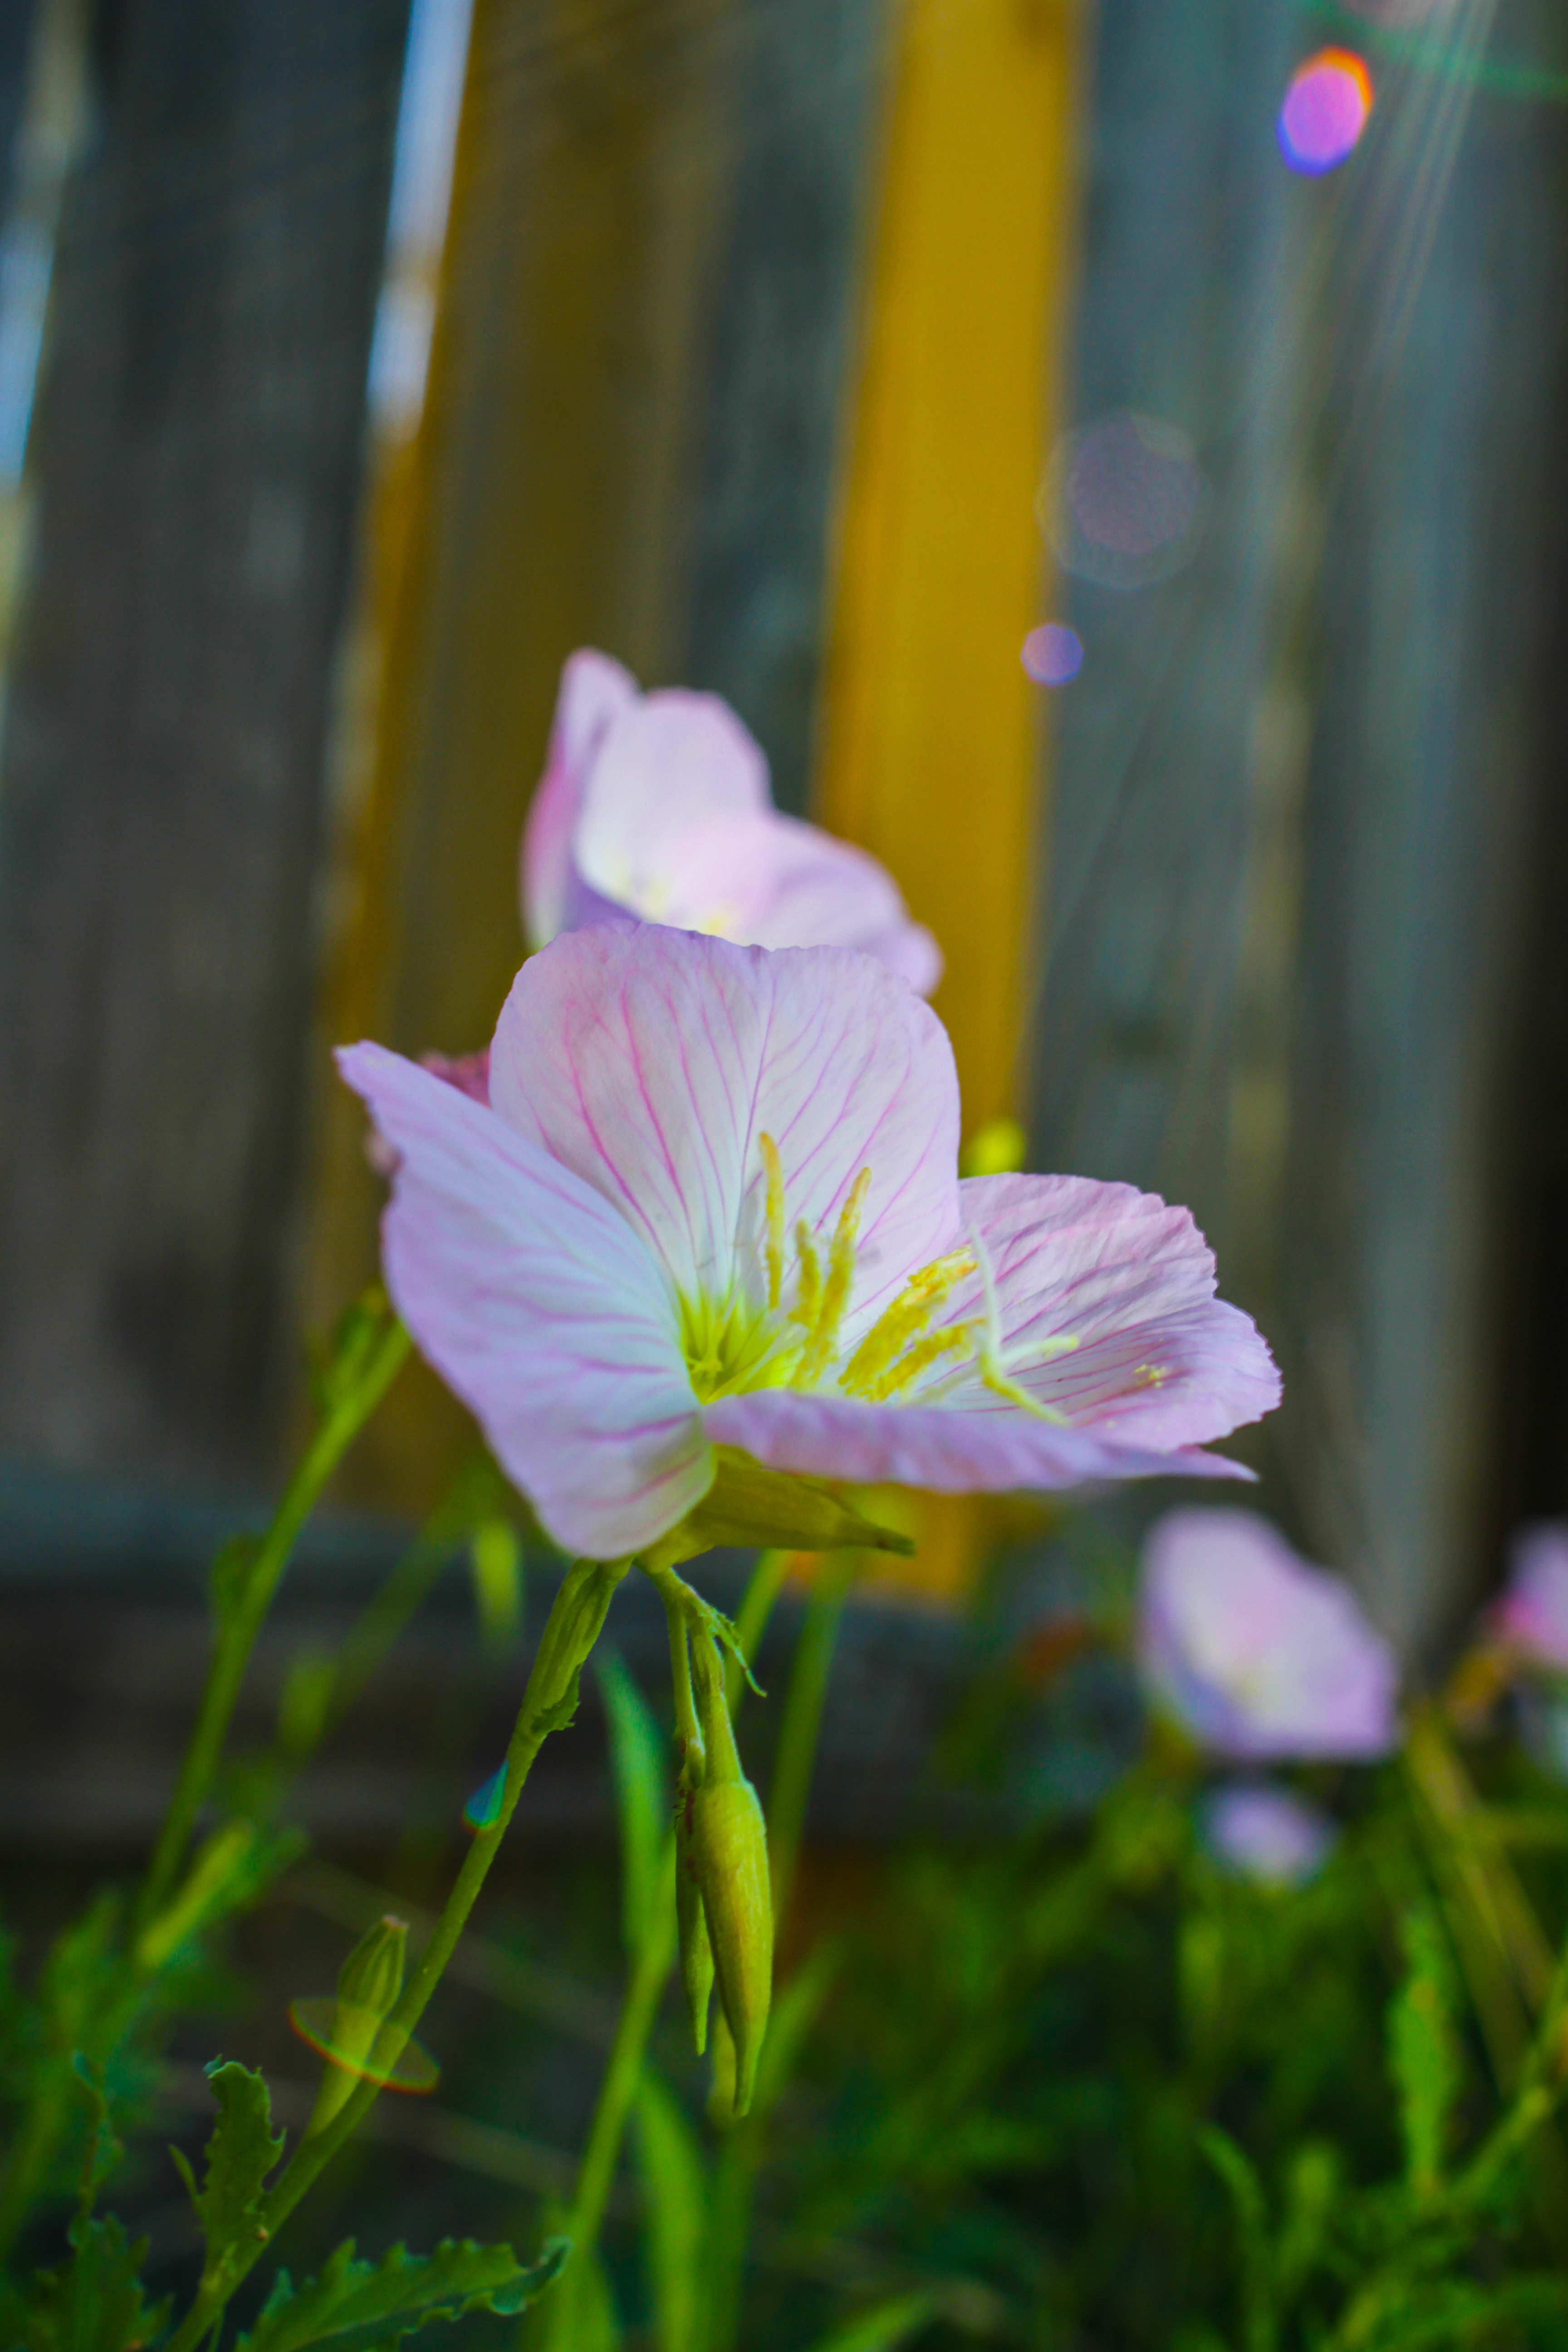
nature, flower, sun, fence, canon 7d, flora, wildflower, plant, petal, spring, evening primrose, sunlight, evening primrose family, plant stem, pinkladies, computer wallpaper, annual plant